Josef Suk (composer)

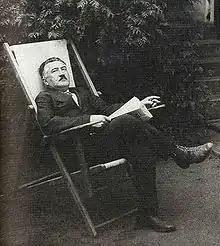
Josef Suk

Owing to a shared heritage—and the coincidence of their dying within a few months of one another—Suk has been closely compared, in works and style, to fellow Czech composer Otakar Ostrčil. Suk, alongside Vitezslav Novak and Ostrčil, is considered one of the leading composers in Czech Modernism, with much shared influence among the three coming in turn from Dvořák. Eminent German figures such as composer Johannes Brahms and critic Eduard Hanslick recognized Suk's work during his time with the Czech Quartet. Over time, well known Austrian composers such as Gustav Mahler and Alban Berg also began to take notice of Suk and his work.